Ulla Bjerne

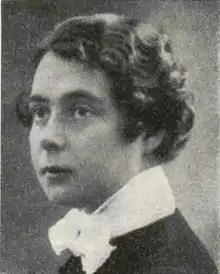

Ulla (Gully Cecilia) Bjerne-Biaudet (née Ohlsson), known as Ulla Bjerne, was a Swedish-born author who resided in Finland from 1922 onwards. She also wrote under the pen-names Ali Frost and Lars Doll.